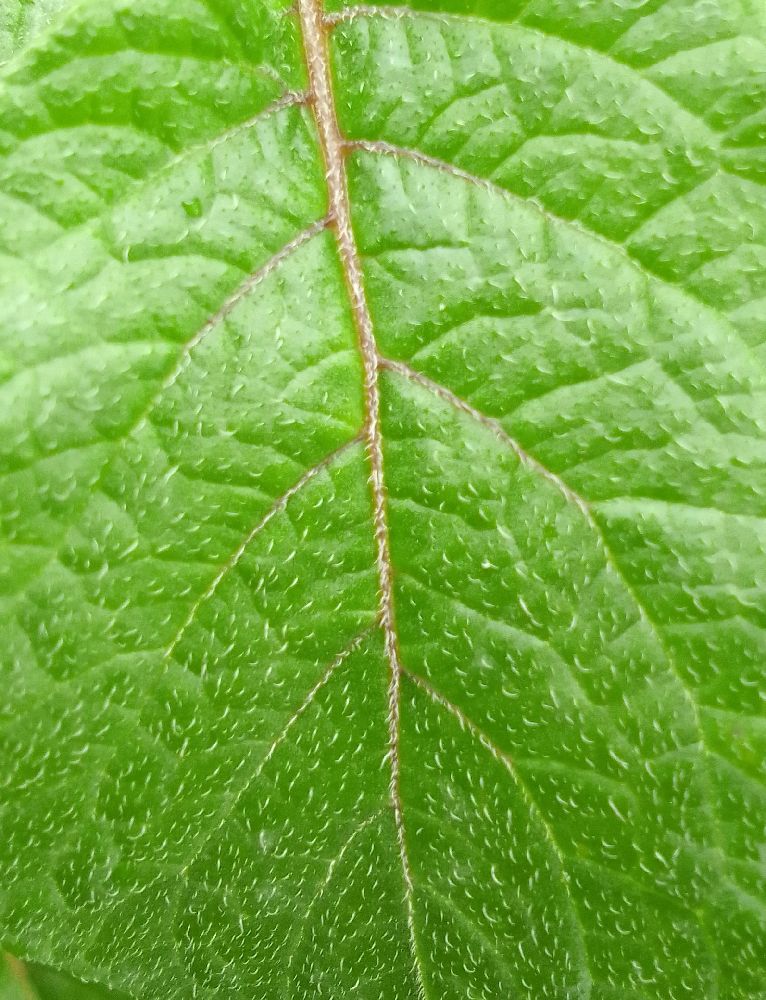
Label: Healthy